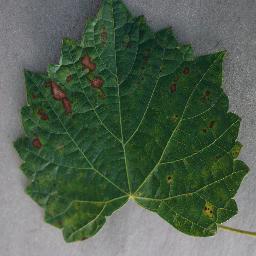
Label: Grape___Esca_(Black_Measles)